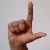
The image shows a hand gesture representing the letter 'L' in Indian Sign Language.